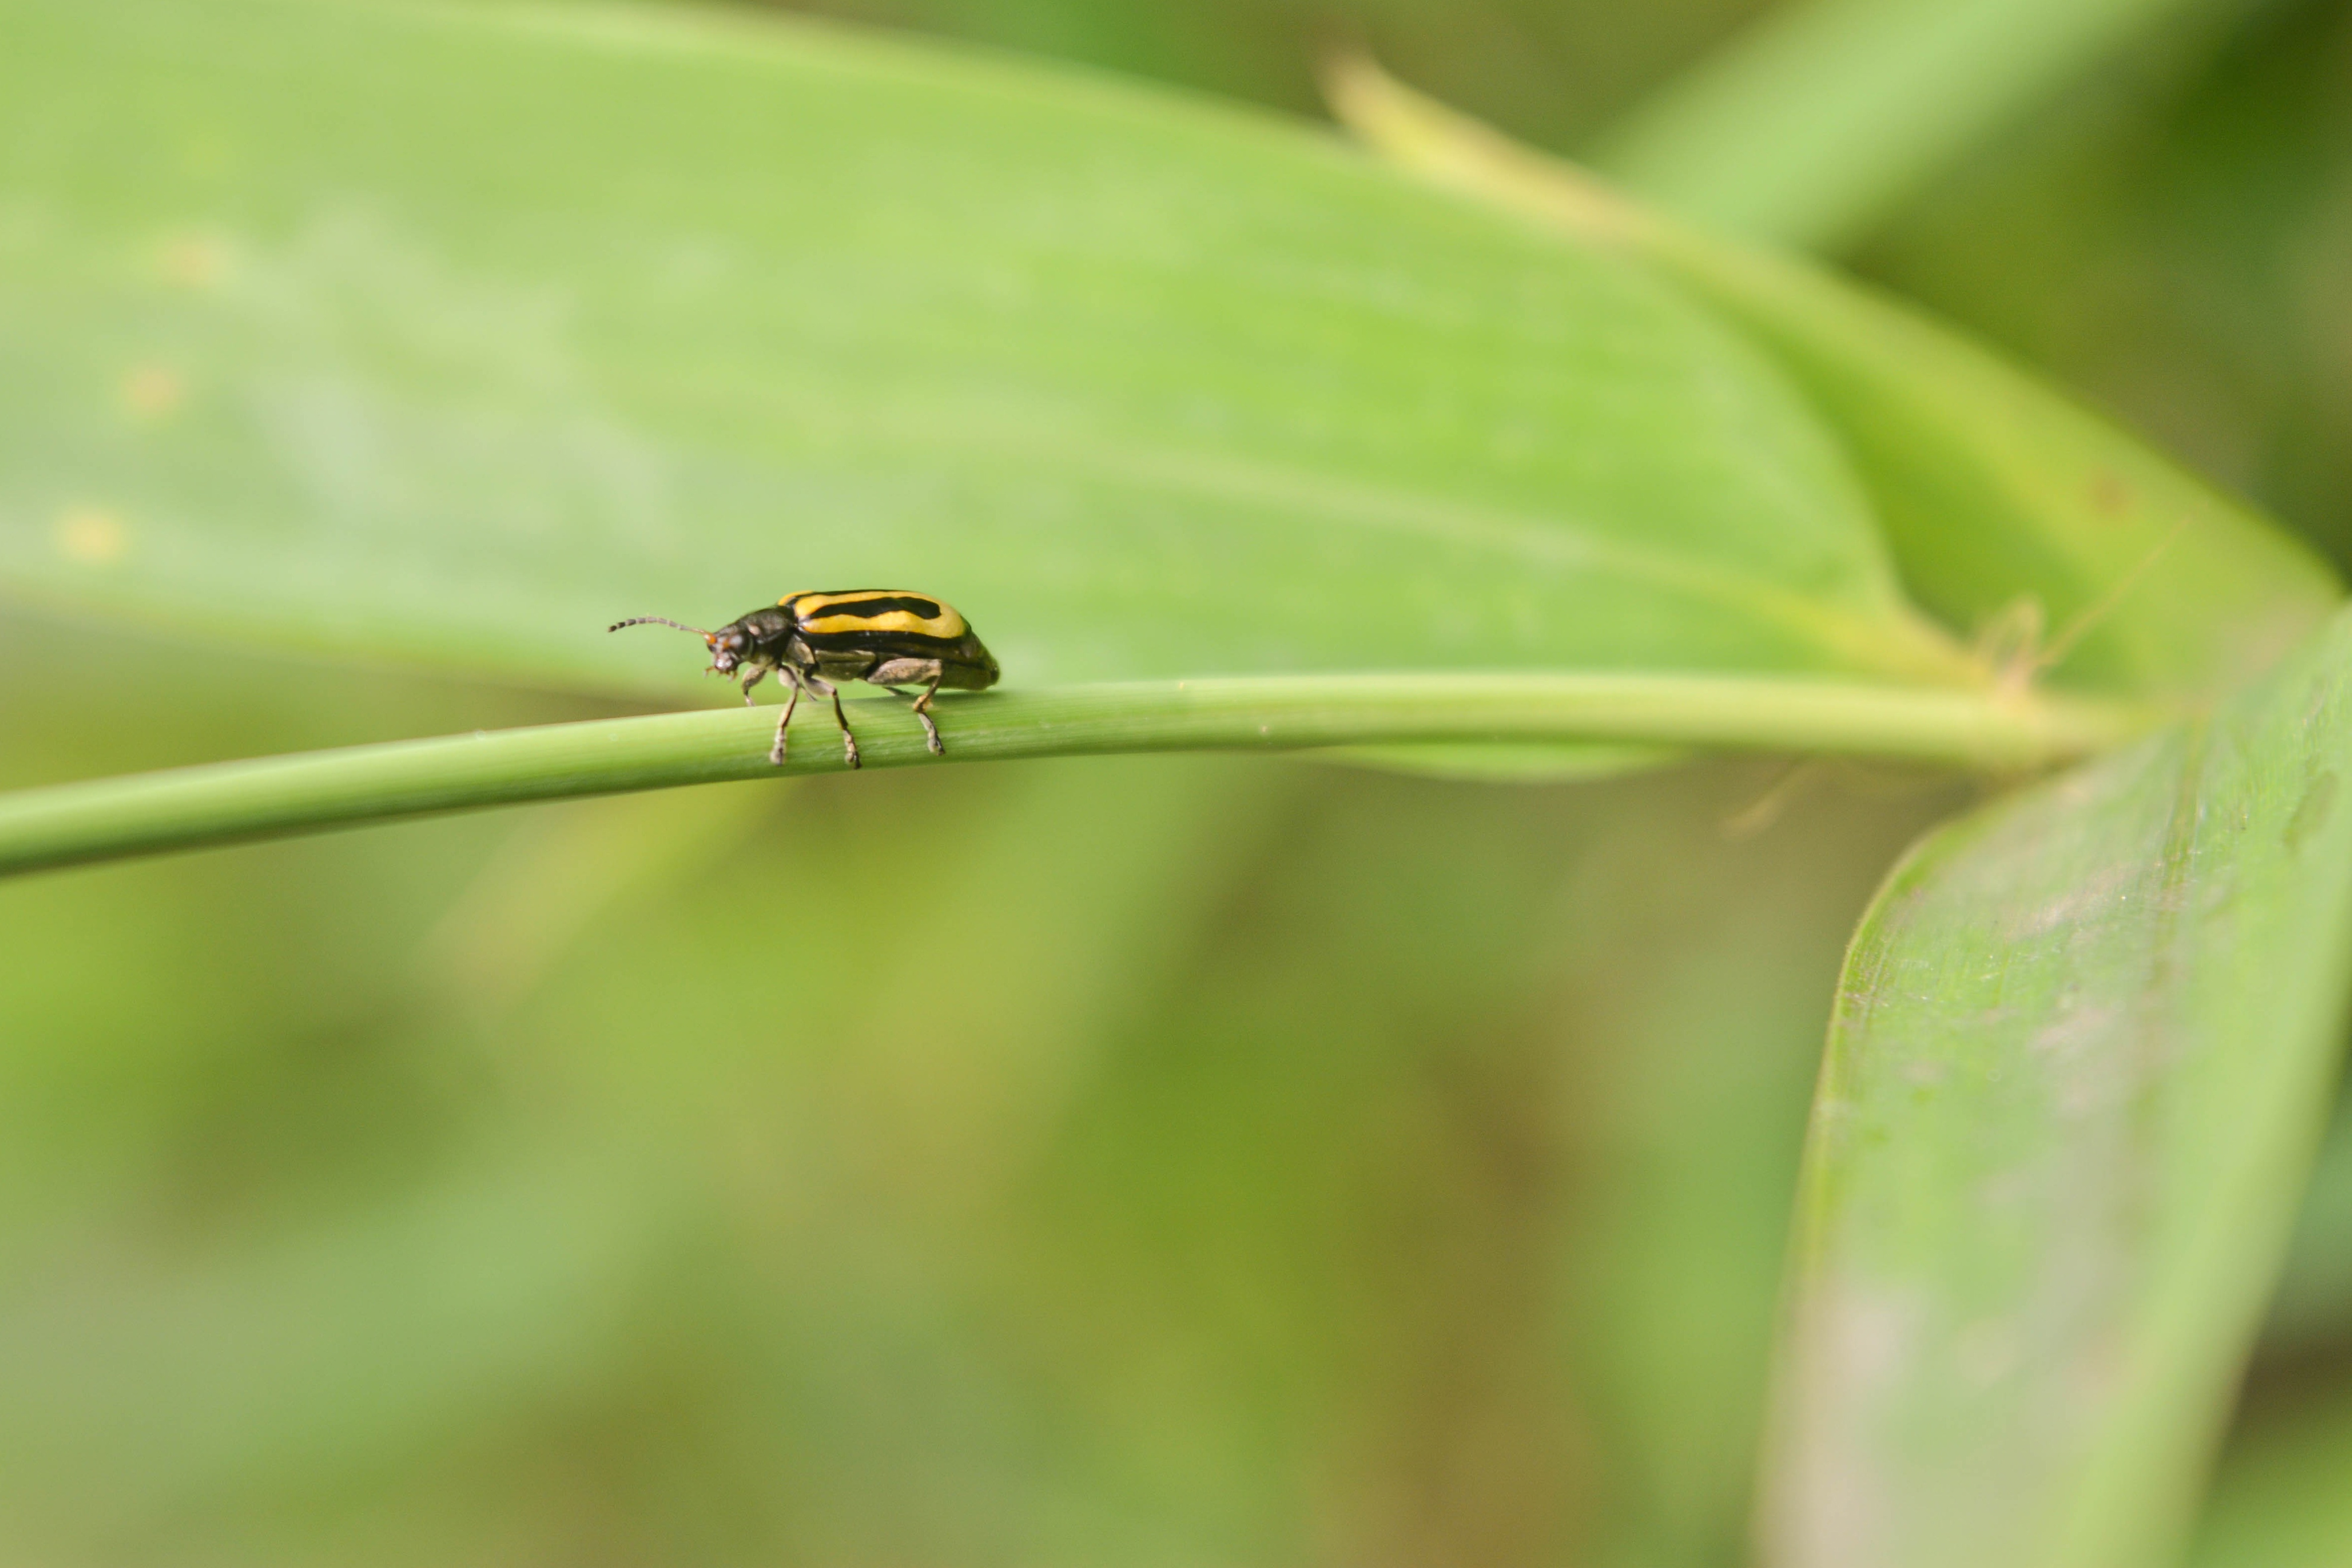
nature, grass, photography, leaf, green, insect, fauna, invertebrate, close up, dragonfly, damselfly, macro photography, arthropod, plant stem, dragonflies and damseflies